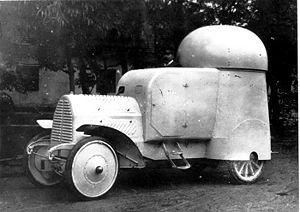
Austro-Daimler est une marque d'automobile pionnière autrichienne fondée en 1899 par Paul Daimler et fusionne le 12 octobre 1934, avec Steyr AG pour fonmer la Steyr Daimler Puch.